Ferdinand Didrichsen

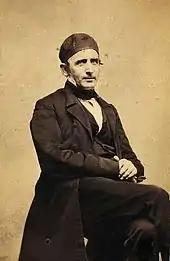
1868 portrait of Didrichsen, by Budtz Müller

Didrik Ferdinand Didrichsen (3 July 1814 in Copenhagen – 19 March 1887 in Frederiksberg) was a Danish botanist and physicist.